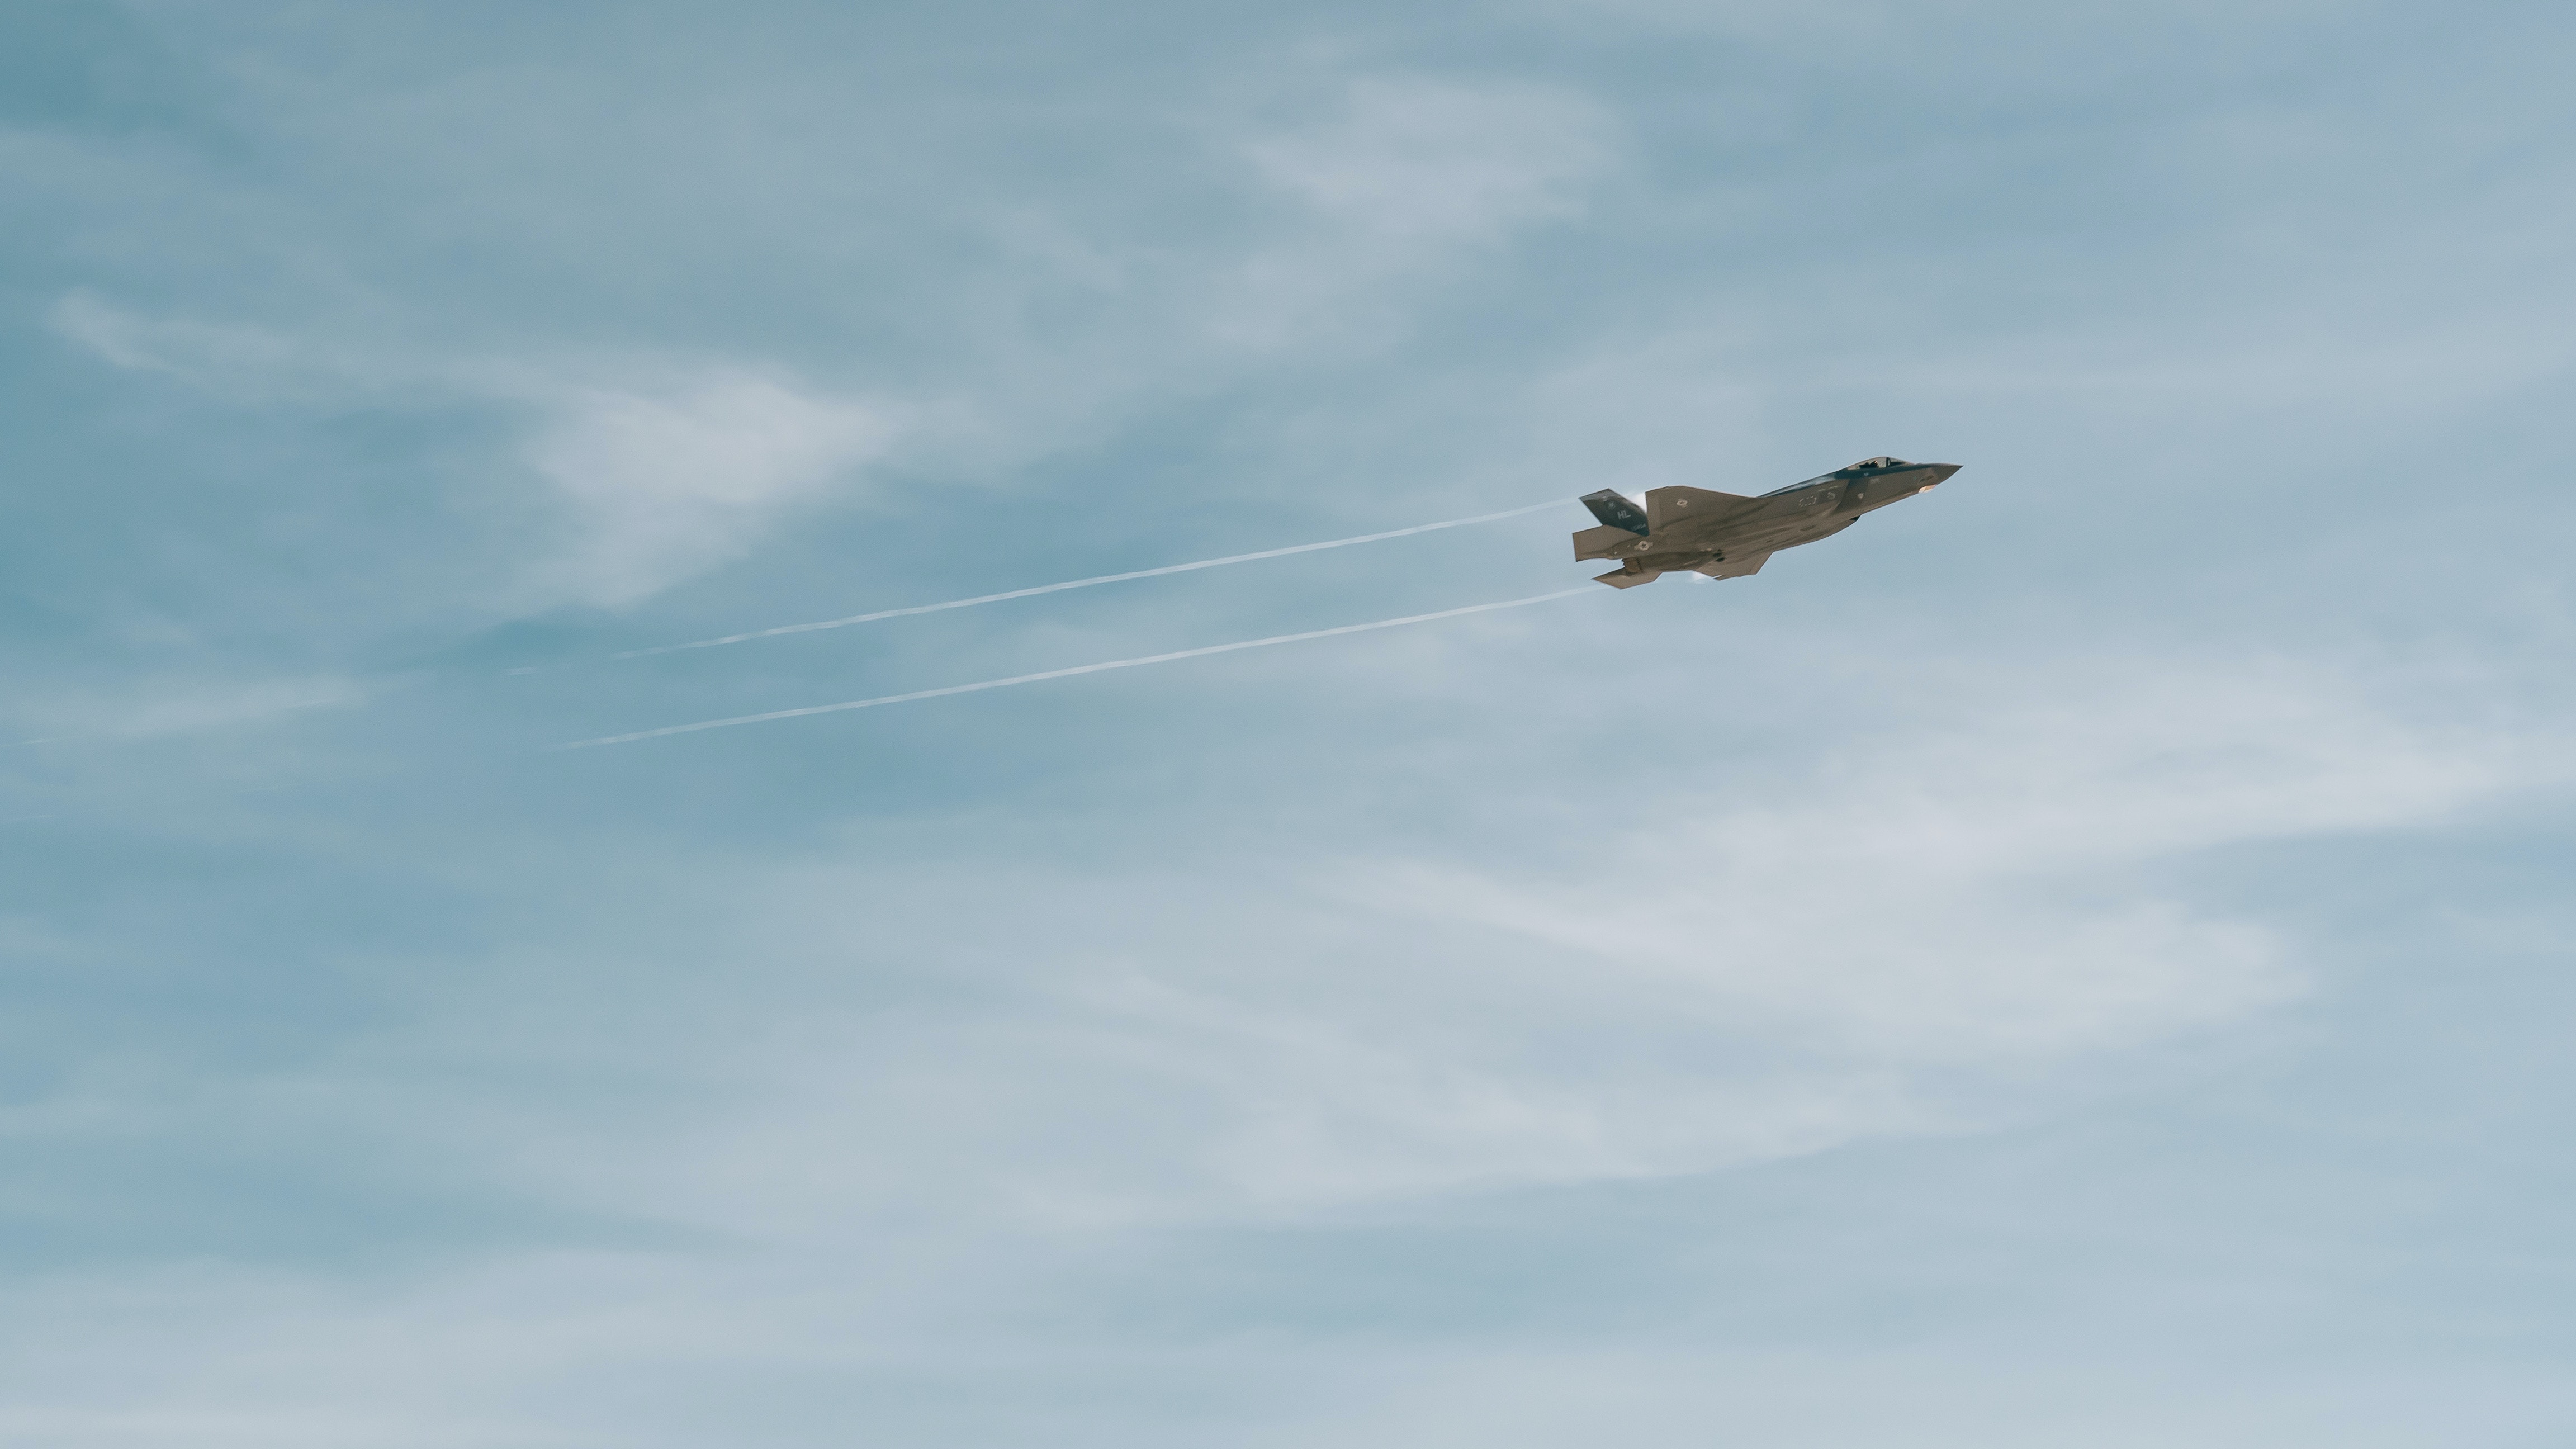
sky, cloud, aircraft, aerospace manufacturer, airplane, aviation, wing, air travel, monoplane, military aircraft, event, vehicle, fighter aircraft, cumulus, aerobatics, flight, air show, general aviation, jet aircraft, air racing, public event, fin, air force, ground attack aircraft, aerospace engineering